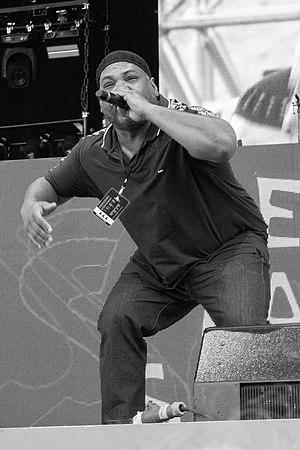
De La Soul est un groupe de hip-hop américain, originaire de Long Island dans l'État de New York. Ils sont connus pour l'influence qu'ils ont eu sur l'essor du jazz rap grâce à leurs samples aussi étranges que divers et à leurs textes parfois surréalistes. Les membres sont Kelvin Mercer, David Jude Jolicoeur et Vincent Mason. Les trois forment leur groupe au lycée et s'établissent grâce au producteur Prince Paul. Leur premier album, 3 Feet High and Rising, est considéré comme un chef-d'œuvre du hip-hop.